Pension Mimosas

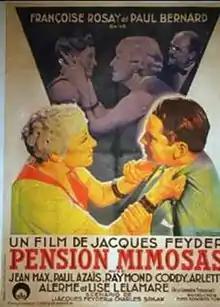
Theatrical release poster

Pension Mimosas is a 1935 French drama film directed by Jacques Feyder. Based on an original scenario by Feyder and Charles Spaak, it is a psychological drama set largely in a small hotel on the Côte d'Azur, and it provided Françoise Rosay with one of the most substantial acting roles of her career. It was produced by the French subsidiary of the German company Tobis Film.